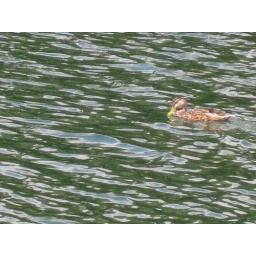
one more duck in lake ontario